USCGC Winona

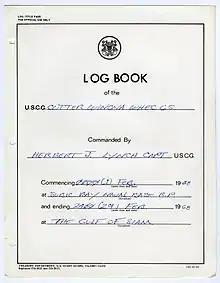
USCG Winona Logbook February 1–29, 1968 - Cover

USCGC "Winona" (WHEC-65) was an "Owasco" class high endurance cutter built for World War II service with the United States Coast Guard. The war ended before the ship was completed and consequently she did not see wartime service until the Vietnam War.